Bithoor

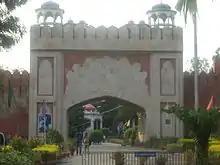
Nana Sahib memorial at Bithoor, which previously had their fort

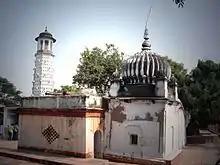
A temple of goddess Sita in Bithoor, where according to mythology, she left for her heavenly abode by entering into the earth.

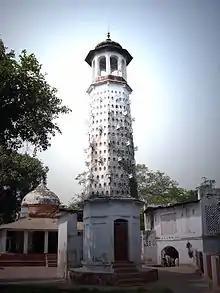
An old minaret built by the Peshwa of Bithoor Baji Rao II

Bithur was listed in the "Ain-i Akbari" ( 1595) as a "mahal" under "sarkar" Kannauj. It was listed with an assessed revenue of 2,921,389 "dam"s and was expected to supply 5,000 infantry and 300 cavalry to the Mughal army.